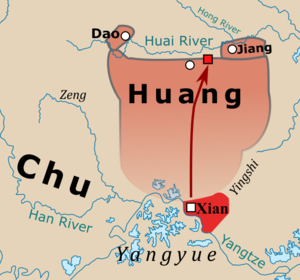
Xian était un État mineur ayant existé pendant de la dynastie Zhou de l'Ouest et la Période des Printemps et Automnes, dont la capitale était située à Qishui, ce qui correspond actuellement au district de Huangzhou. Alors qu'il ne contrôlait qu'un petit territoire situé le long du Yangzi Jiang, le clan Wei qui gouvernait le Xian entretenait d'intenses relations diplomatiques et matrimoniales avec de nombreux États voisins.